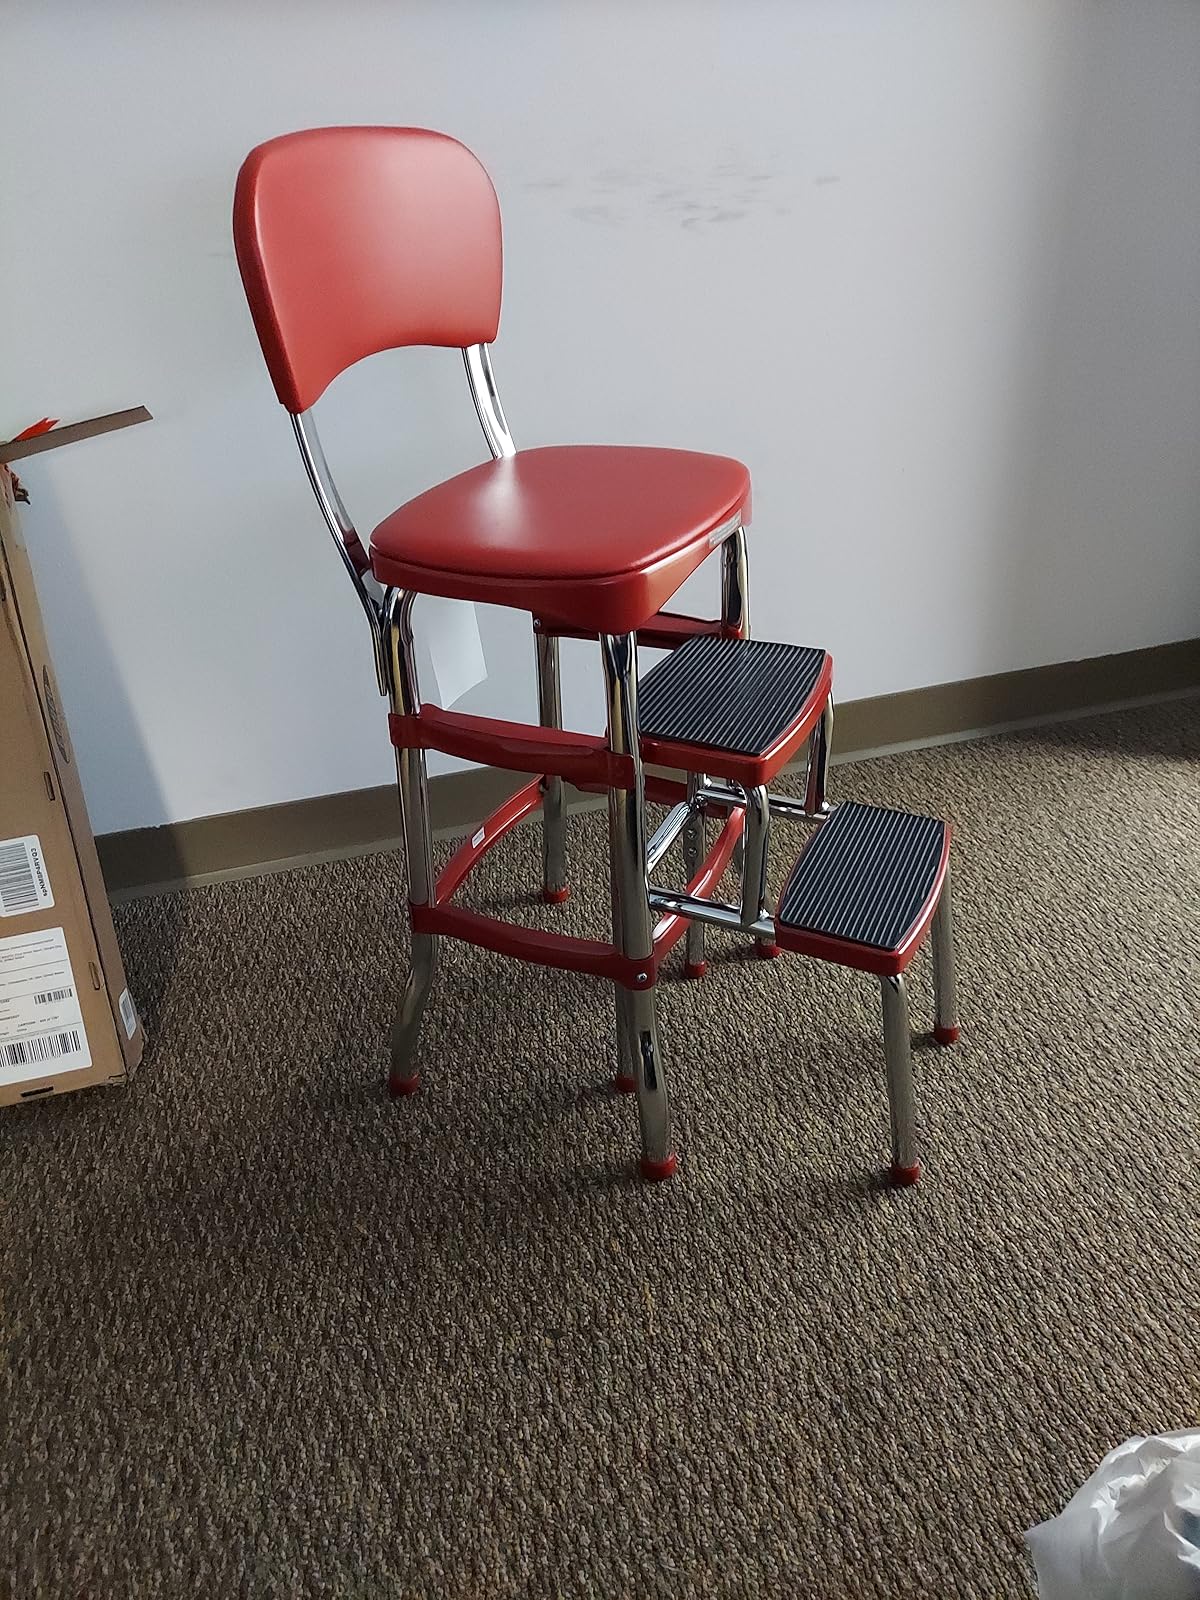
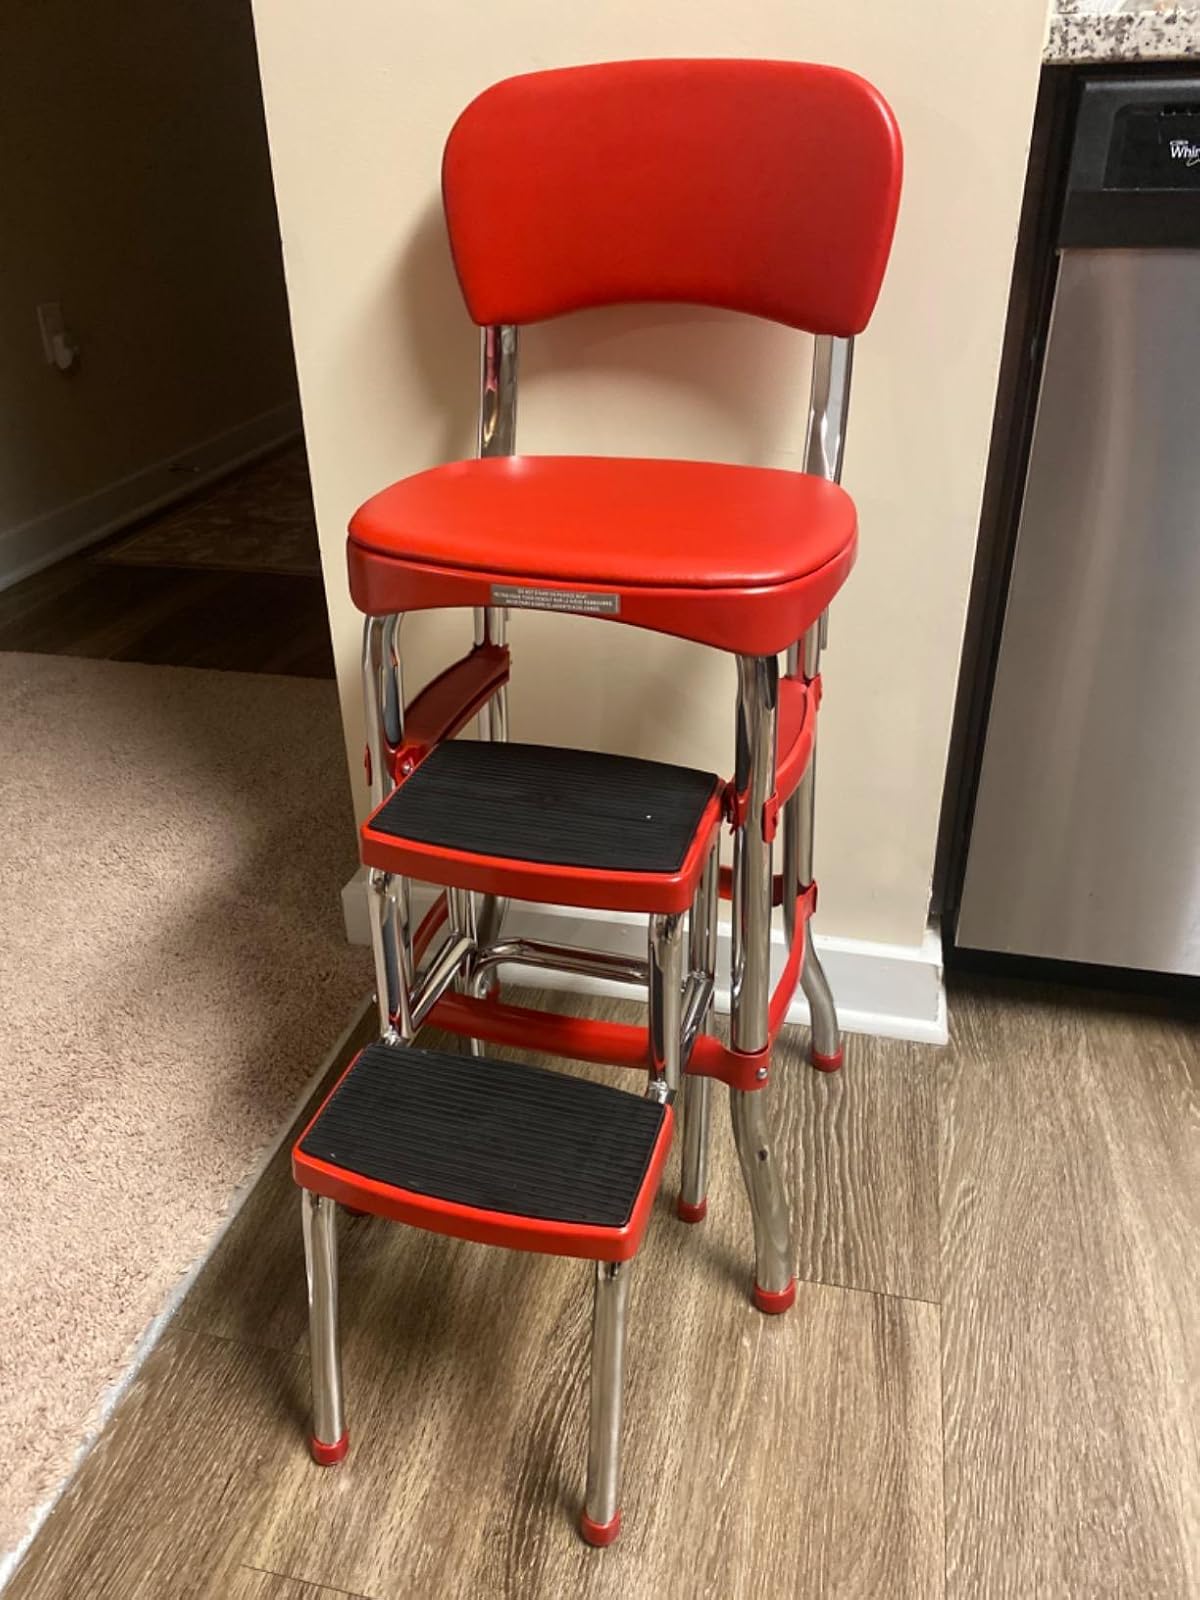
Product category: items_chair
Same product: yes